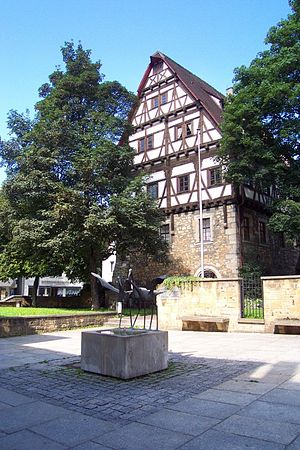
Göppingen / Geografi
Bymuseum i Storchen
Göppingen er en by i den tyske delstat Baden-Württemberg. Den ligger omkring 40 kilometer øst for Stuttgart. Den er administrationsby, og den største by i Landkreis Göppingen og er et lokalcenter for de omliggende kommuner. Den indgår sammen med kommunerne Schlat, Wäschenbeuren og Wangen i et Verwaltungsgemeinschaft.